Shandy W. Jones

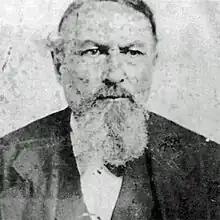
Shandy W. Jones

Shandy Wesley Jones (December 20, 1816February 4, 1886) was an American clergyman, photographer, barber, state legislator, and customs inspector in Tuscaloosa, Alabama.